Valerie Solanas

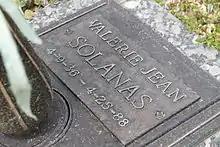
The grave of Valerie Jean Solanas at Saint Marys Catholic Church Cemetery, Fairfax County, Virginia

In the late 1980s, Ultra Violet tracked down Solanas in northern California and interviewed her over the phone. According to Ultra Violet, Solanas had changed her name to Onz Loh and stated that the August 1968 version of the "Manifesto" had many errors, unlike her own printed version of October 1967, and that the book had not sold well. Solanas said that until she was informed by Violet, she was unaware of Warhol's death in 1987.